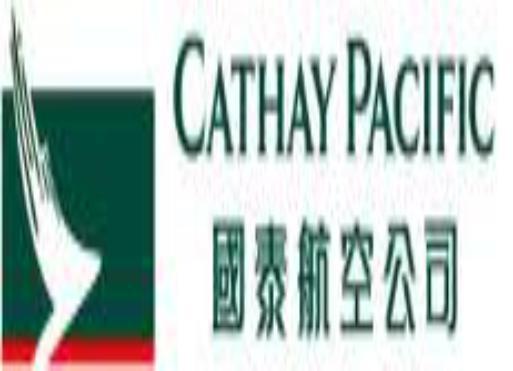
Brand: Cathay
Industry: Others